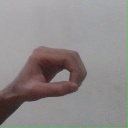
अक्षर: औ